John F. Kennedy Eternal Flame

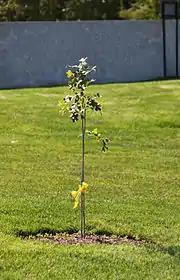
Replacement sapling of the Arlington Oak, planted in April 2012 at the Kennedy grave site.

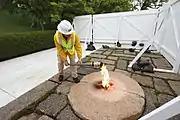
Transferring the Eternal Flame to a temporary location on April 29, 2013, in preparation for repairs to the site.

Robert F. Kennedy was assassinated on June 6, 1968, in Los Angeles, California. An expansion to the John F. Kennedy grave site was dedicated in 1971 to accommodate Robert Kennedy's grave. Robert F. Kennedy's resting place is only about southwest from the terrace at the John F. Kennedy site. Robert Kennedy is buried on the upslope side of the walkway, his burial vault marked by a white cross and a slate headstone set flush with the earth. Opposite his grave is a granite plaza designed by architect I. M. Pei and dedicated on December 6, 1971. A low granite wall similar to the one at the John F. Kennedy terrace contains quotations from famous Robert F. Kennedy speeches, and a small reflecting pool. As with his brother, Robert Kennedy's first grave was a temporary one, about upslope from its current location.